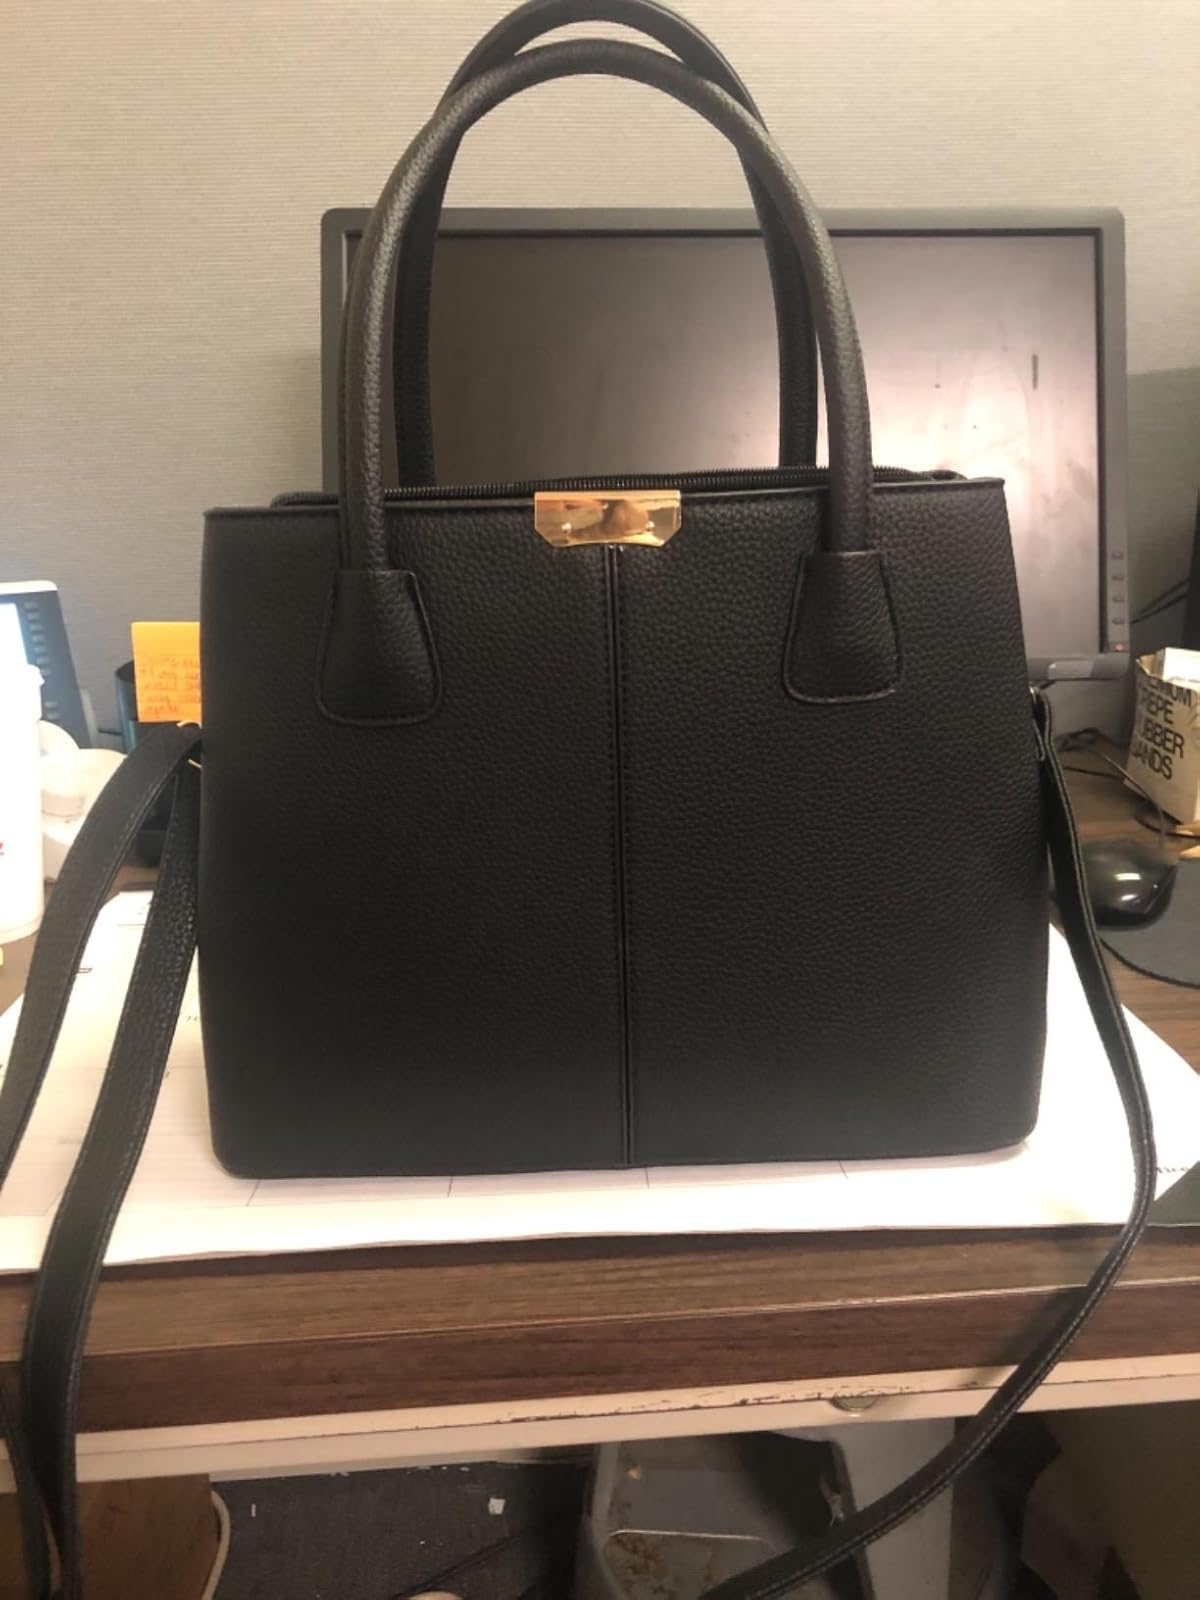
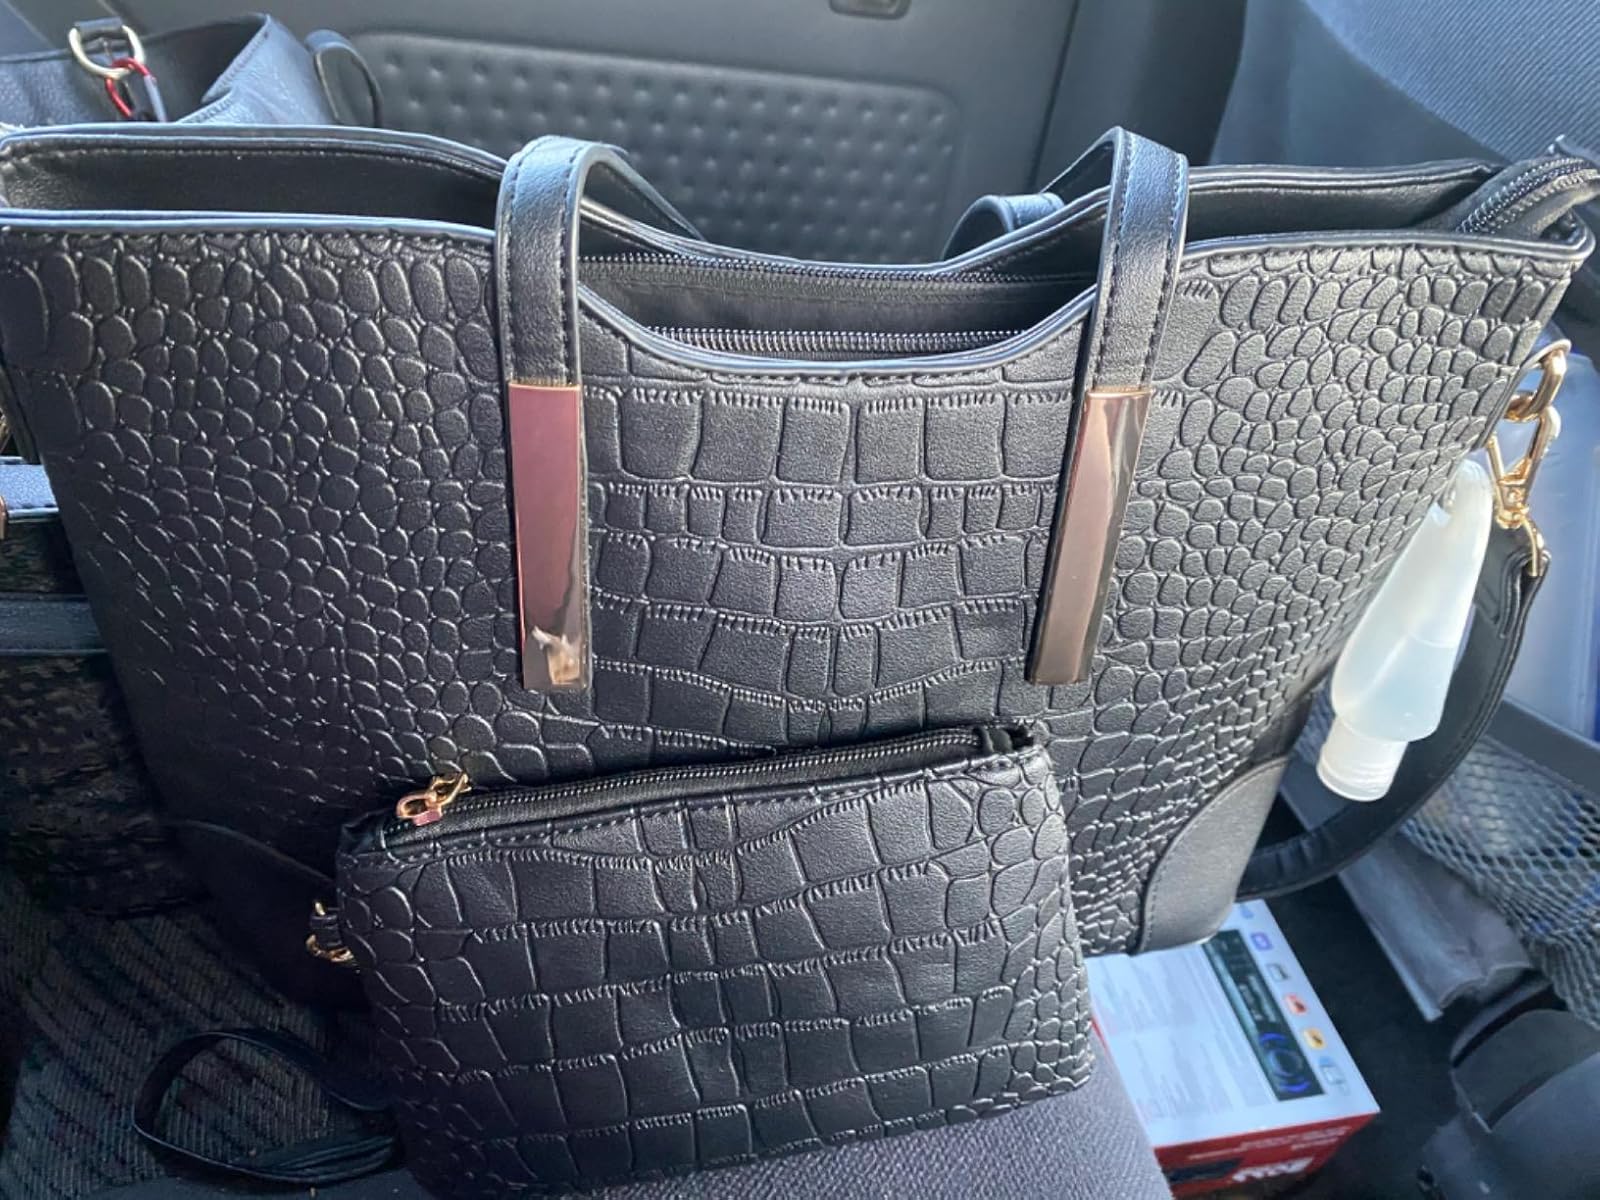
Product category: accessories_handbag
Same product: no